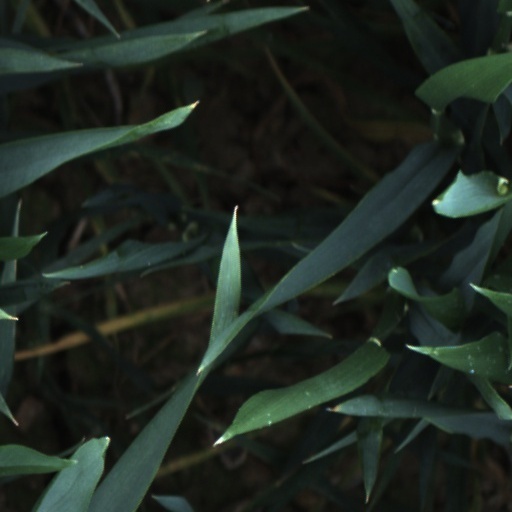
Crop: wheat